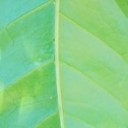
Label: Healthy